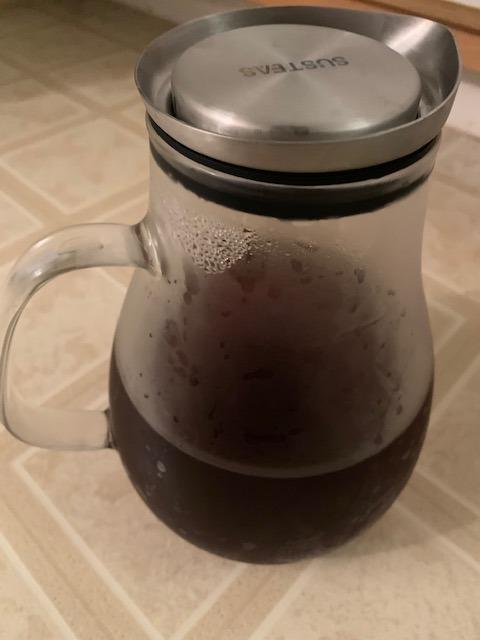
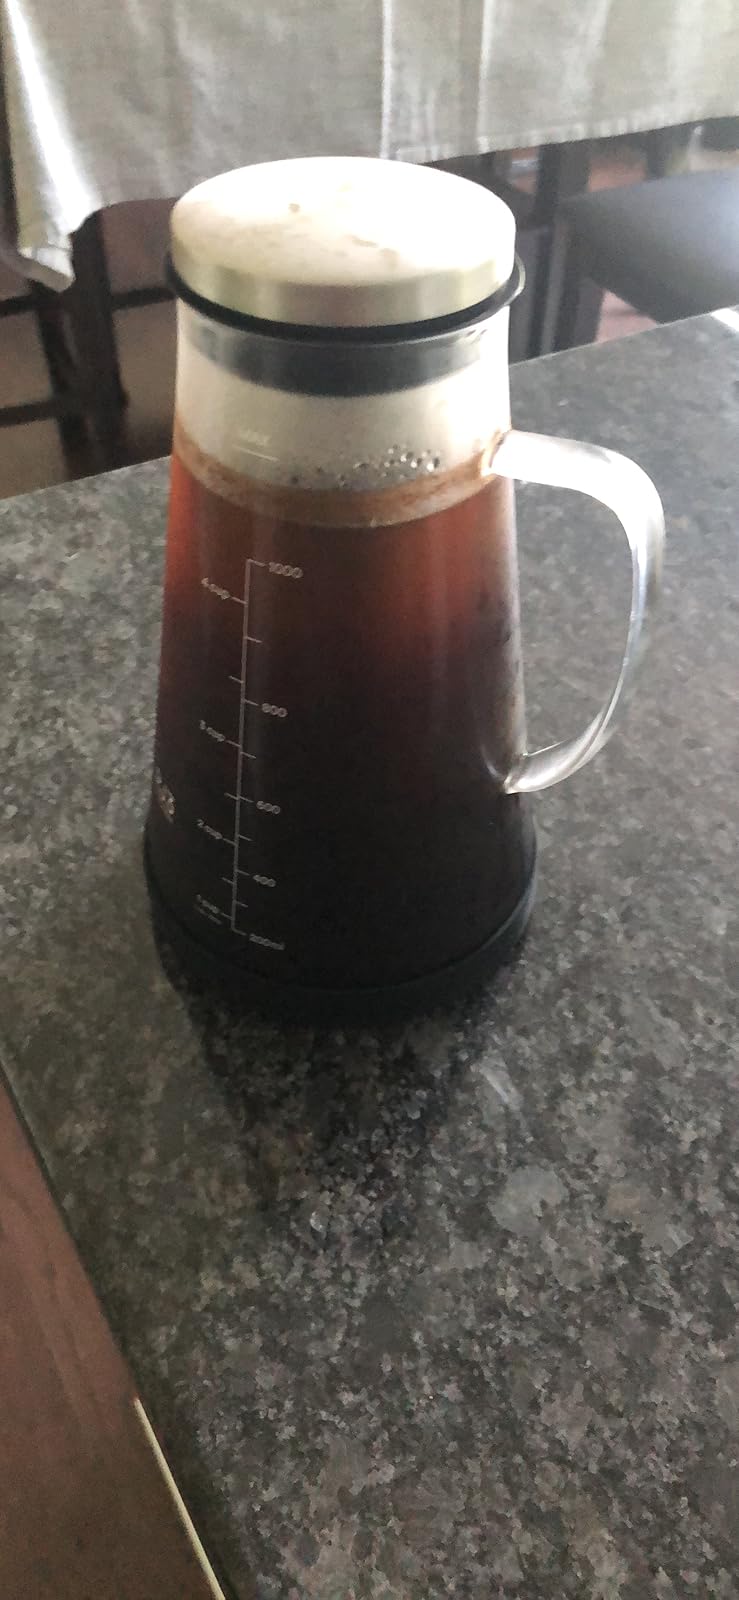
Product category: items_tea
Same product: no